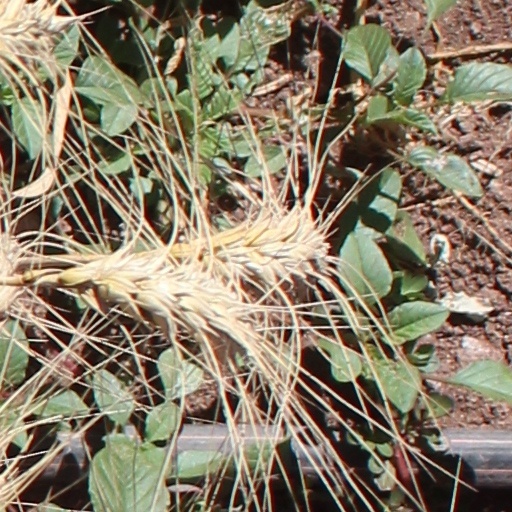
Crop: wheat